5-Hydroxy-2(5H)-furanone

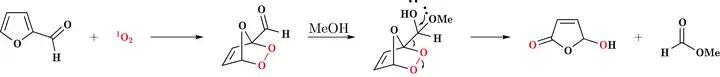

5-Hydroxy-2(5"H")-furanone is a potent pesticide and a four carbon building block for various heterocycles.